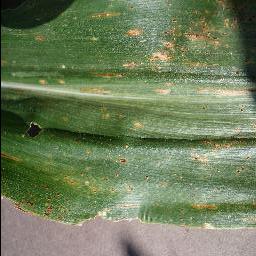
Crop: corn
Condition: (maize)_cercospora_spot_gray_spot